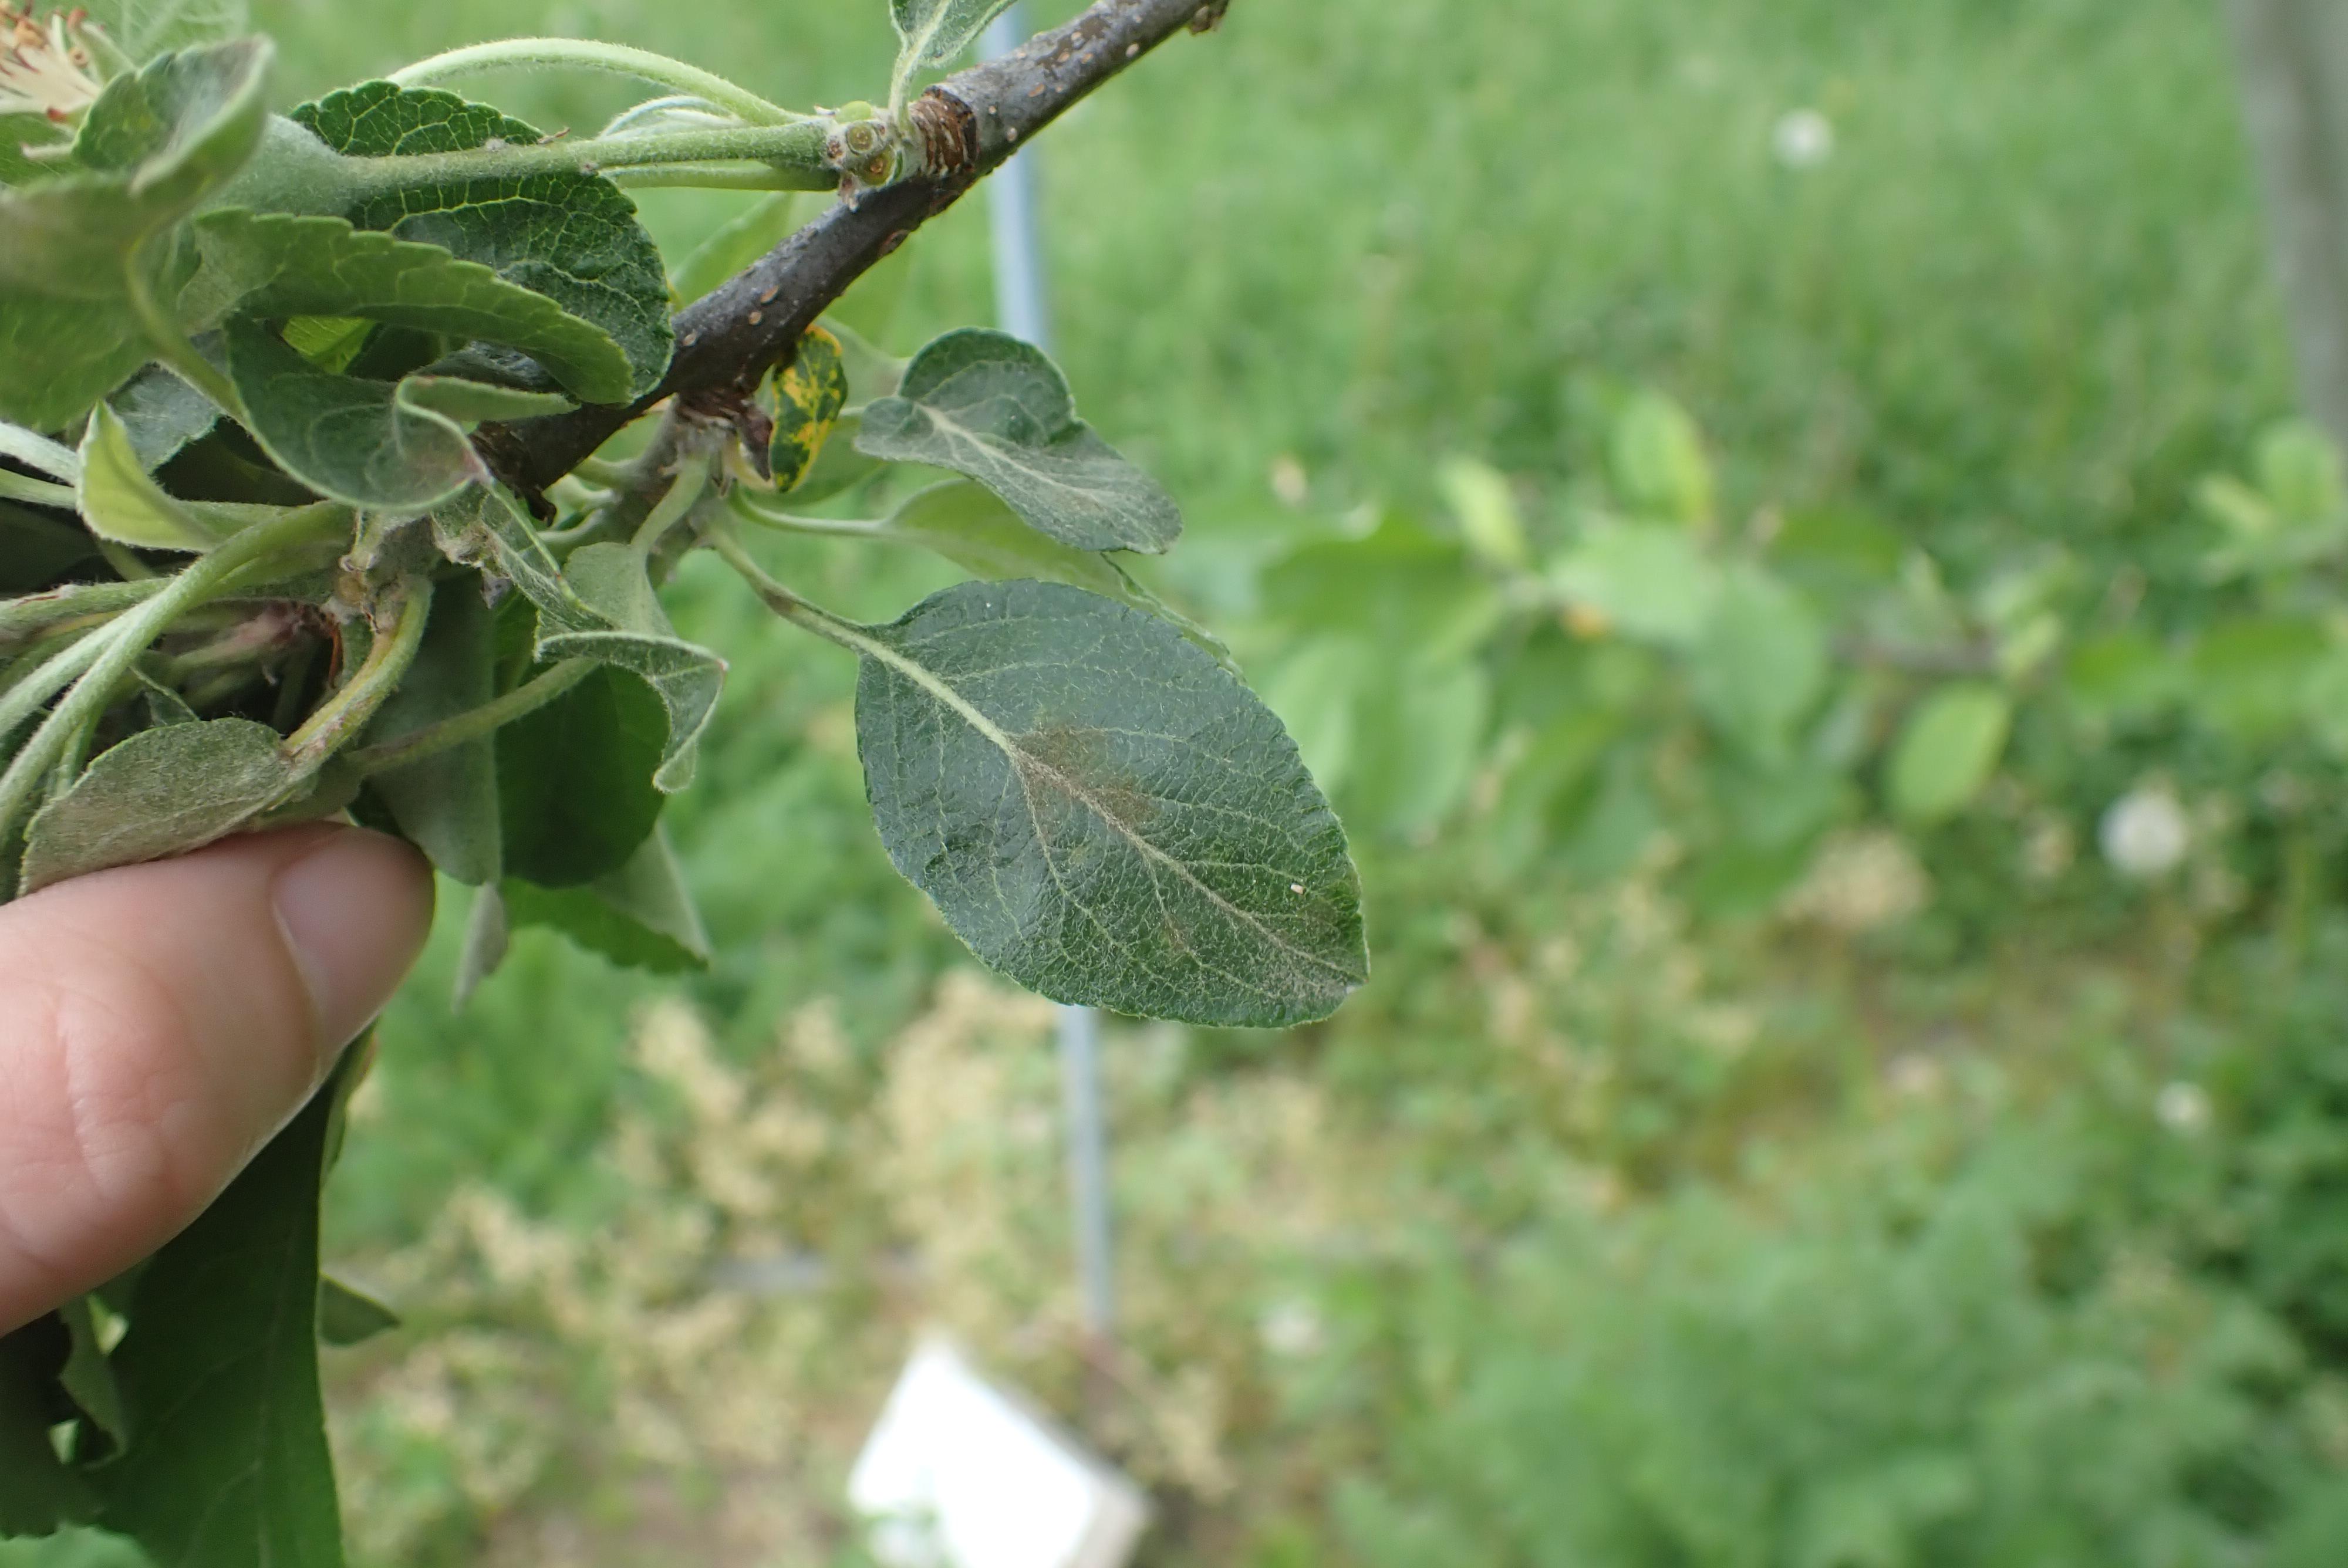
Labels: scab